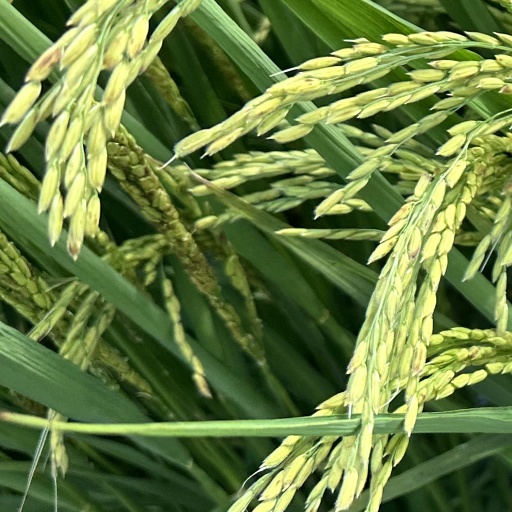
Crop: rice